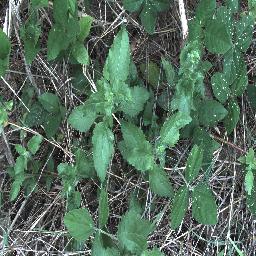
Label: siam_weed